Bermuda Militia Infantry

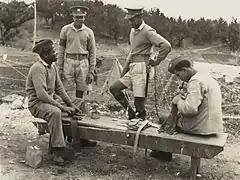
Bermuda Militia Infantry soldiers in camp

On 6 October 1939, the Bermuda Militia Infantry was created at St. David's Battery under Lieutenant JTO Redmond, BVRC, who was appointed Officer Commanding. Second-Lieutenants JER King and WW Fuller were commissioned at the same time. Grouped administratively with the BMA, it was originally tasked with the defence of the battery with a force of three officers and sixty enlistedmen. Like the BMA, it recruited coloured other ranks, but all of its officers were white. The BMA and the BMI together were usually referred to locally as the "Bermuda Militia". All of the Bermudian reserve units, together with those of the Channel Islands and Malta, were collectively numbered 28th in the British Army's order of precedence, although within that they were ordered by parent corps as per the regular army, making the BMA the senior territorial unit in Bermuda). The BMI commenced preliminary training at St. George's Garrison in November, 1939.